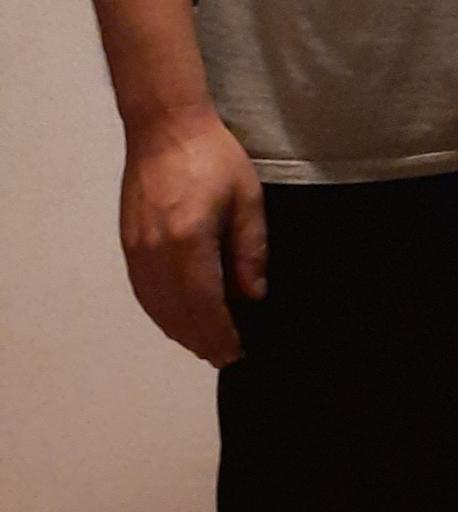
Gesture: no_gesture